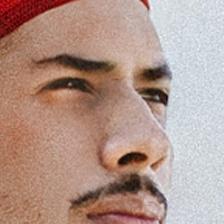
Label: faces